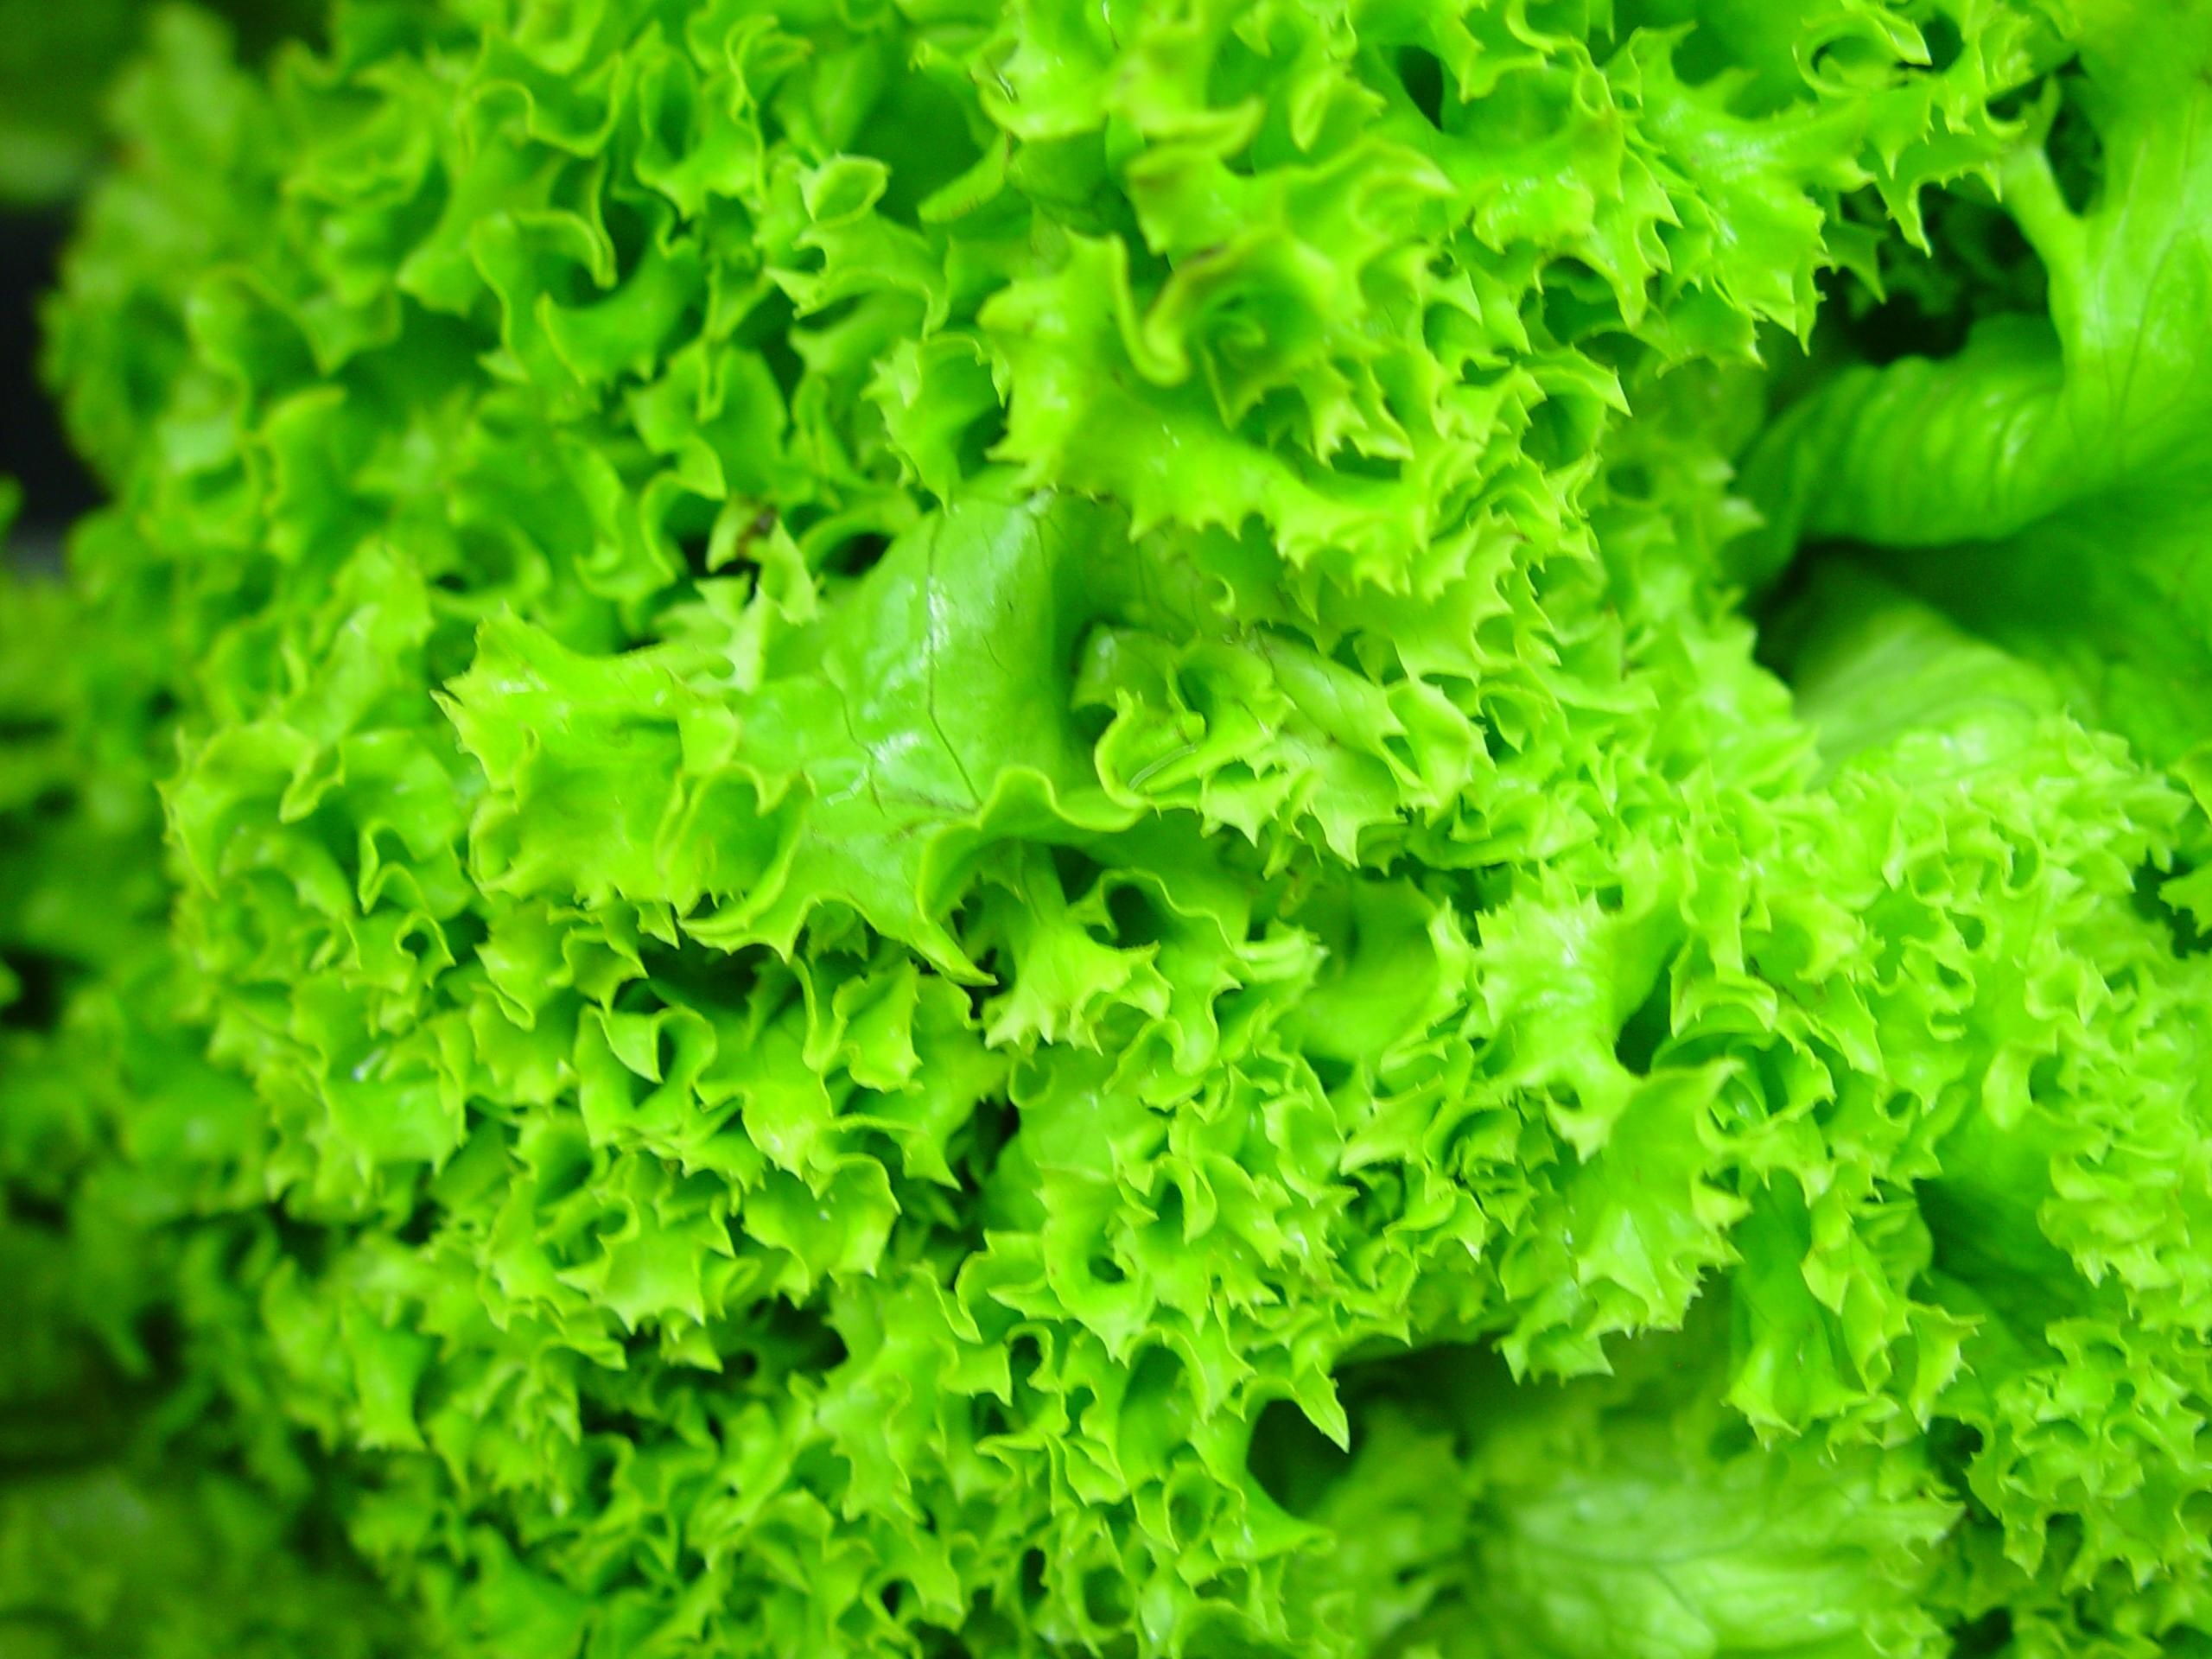
plant, food, salad, green, herb, produce, vegetable, fresh, healthy, lettuce, coriander, growing, parsley, flowering plant, hydroponic, green algae, annual plant, land plant, apiales, brassica rapa, leaf vegetable, rapini, parsley family